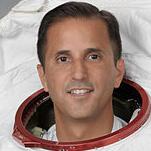
Age: 40